Map puffer

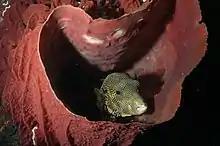
Map puffer exhibiting solitary behavior in a barrel sponge

"Arothron mappa" is found in tropical and subtropical waters from the Indian Ocean to the western Pacific Ocean. Adults can be found along both deep drop-offs and clear lagoon and sheltered reefs from the surface to 30 m depth. Juveniles can be found on seagrass beds.